Bank of Gowanda

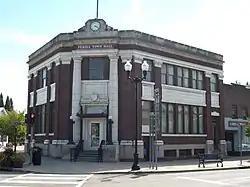
Bank of Gowanda, August 2010

Bank of Gowanda is a historic bank building located at Gowanda in Cattaraugus County, New York. It was built in 1914, to the designs of Edvard Moeller. It is a two-story, five-sided Neoclassical style building constructed of load bearing concrete masonry and clad in red brick. The interior features a mural by noted artist Louis Grell. Since 1966, the structure has served as town hall for the town of Persia, New York.